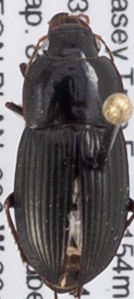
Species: Anisodactylus dulcicollis
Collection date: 2018-05-08
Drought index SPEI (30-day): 0.302
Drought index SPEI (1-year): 0.17
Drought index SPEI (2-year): -0.212